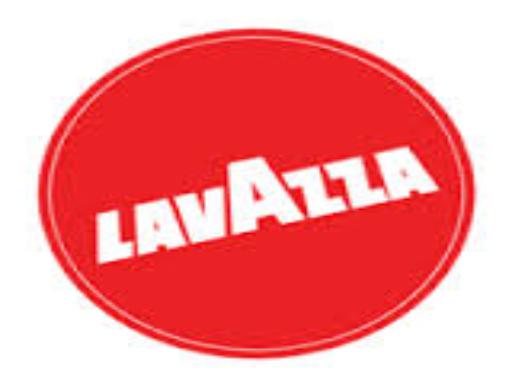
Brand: LAVAZZA
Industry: Food